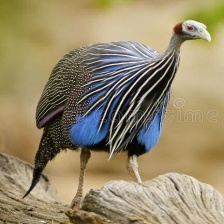
Species: VULTURINE GUINEAFOWL
Scientific name: ACRYLLIUM VULTURINUM